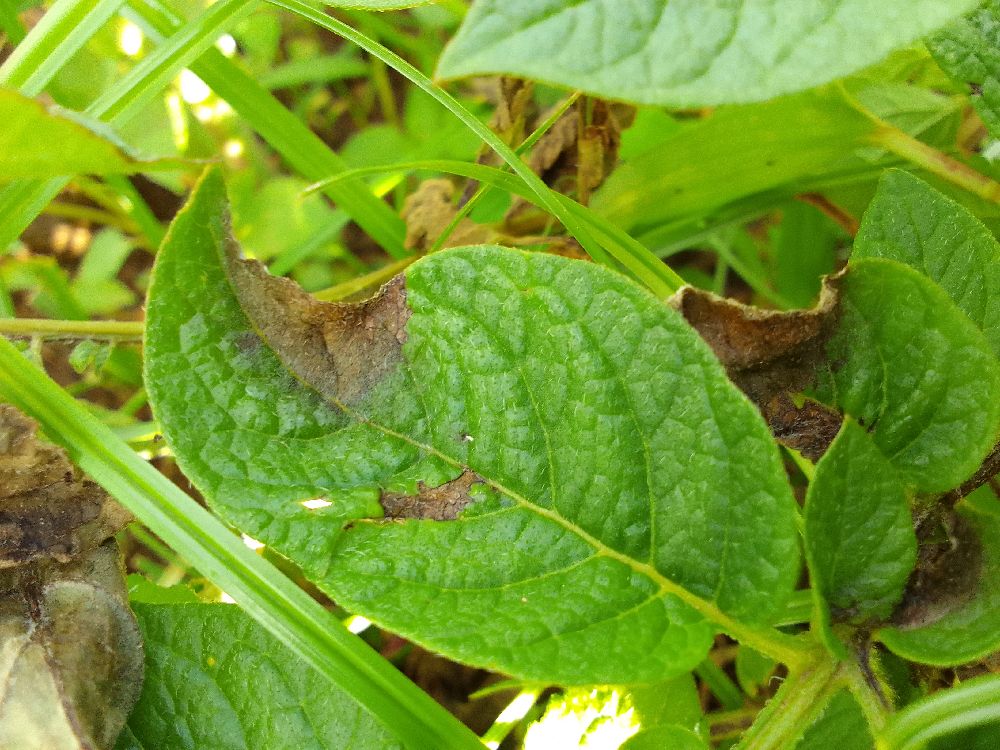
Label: Late blight